Douglas, Dundee

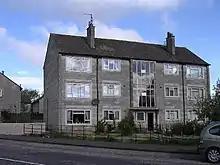
Housing in Douglas

Douglas and Angus (commonly referred to as Douglas) is an area of Eastern Dundee, Scotland. It is located between Whitfield to the North and Broughty Ferry to the East.